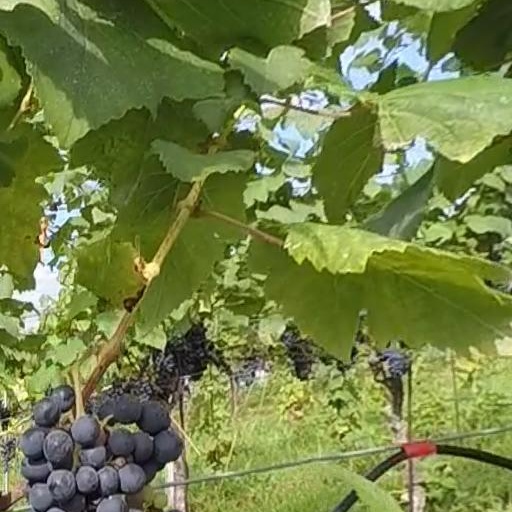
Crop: grape